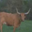
Label: cattle